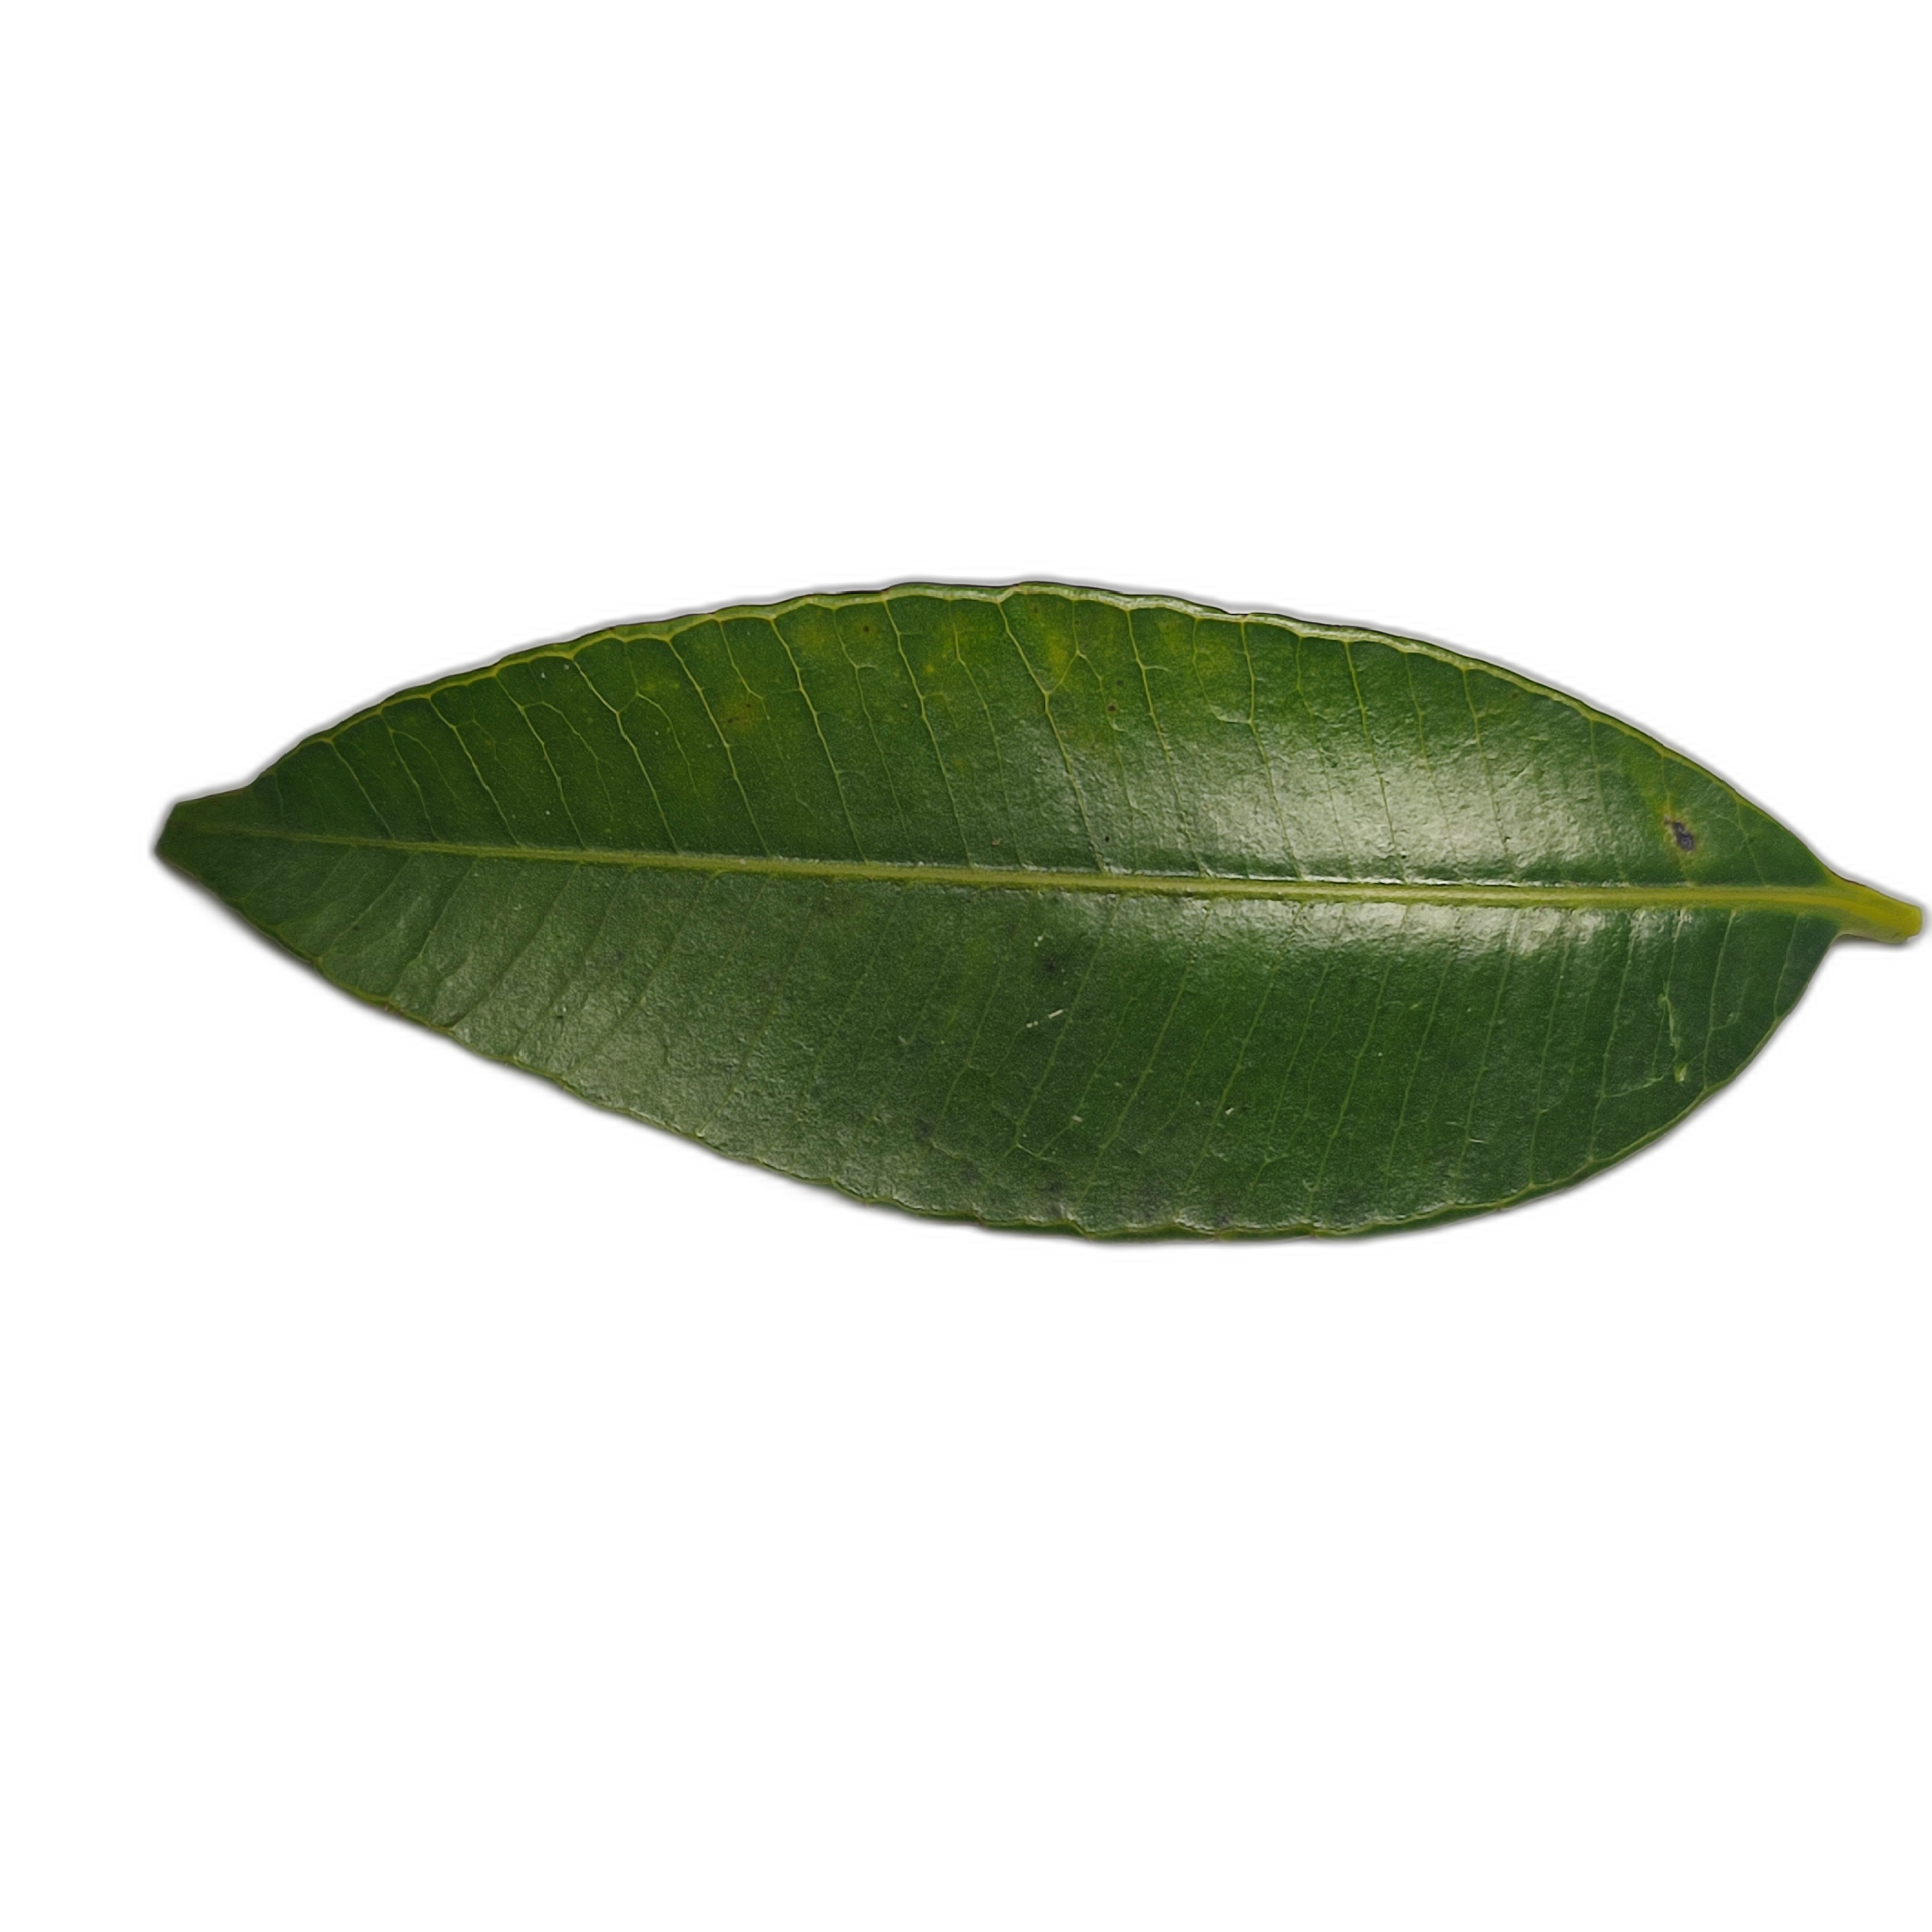
Label: healthy